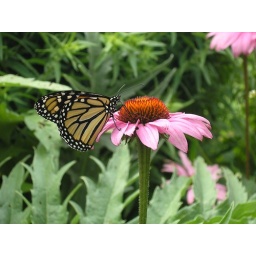
A butterfly on a flower outside of the Walker Art Center in Minneapolis.